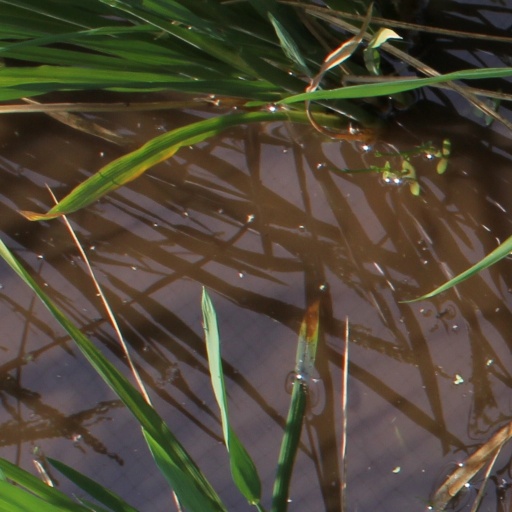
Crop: rice